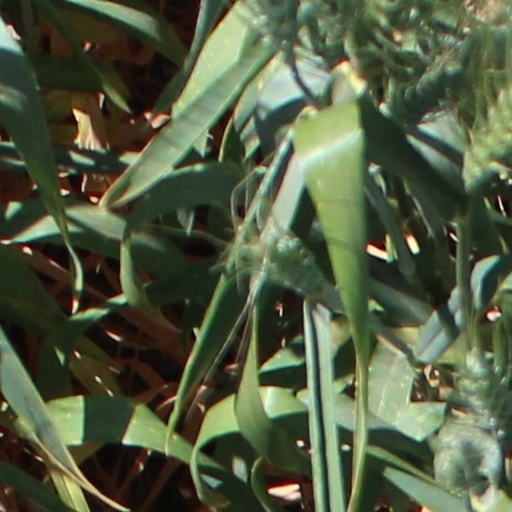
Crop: wheat